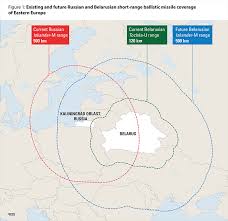
Label: Air Defense